Boston Evening Transcript

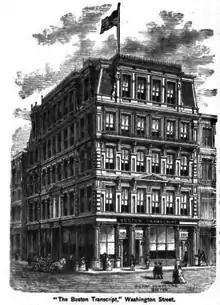
"The Boston Transcript" building rebuilt and enlarged after the Great Boston Fire of 1872

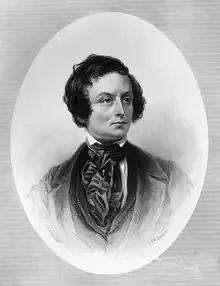
Former editor Epes Sargent

The "Transcript"s offices were destroyed in the Great Boston Fire of 1872. After the Great Fire, "The Transcript"s offices on Washington Street were rebuilt and expanded.